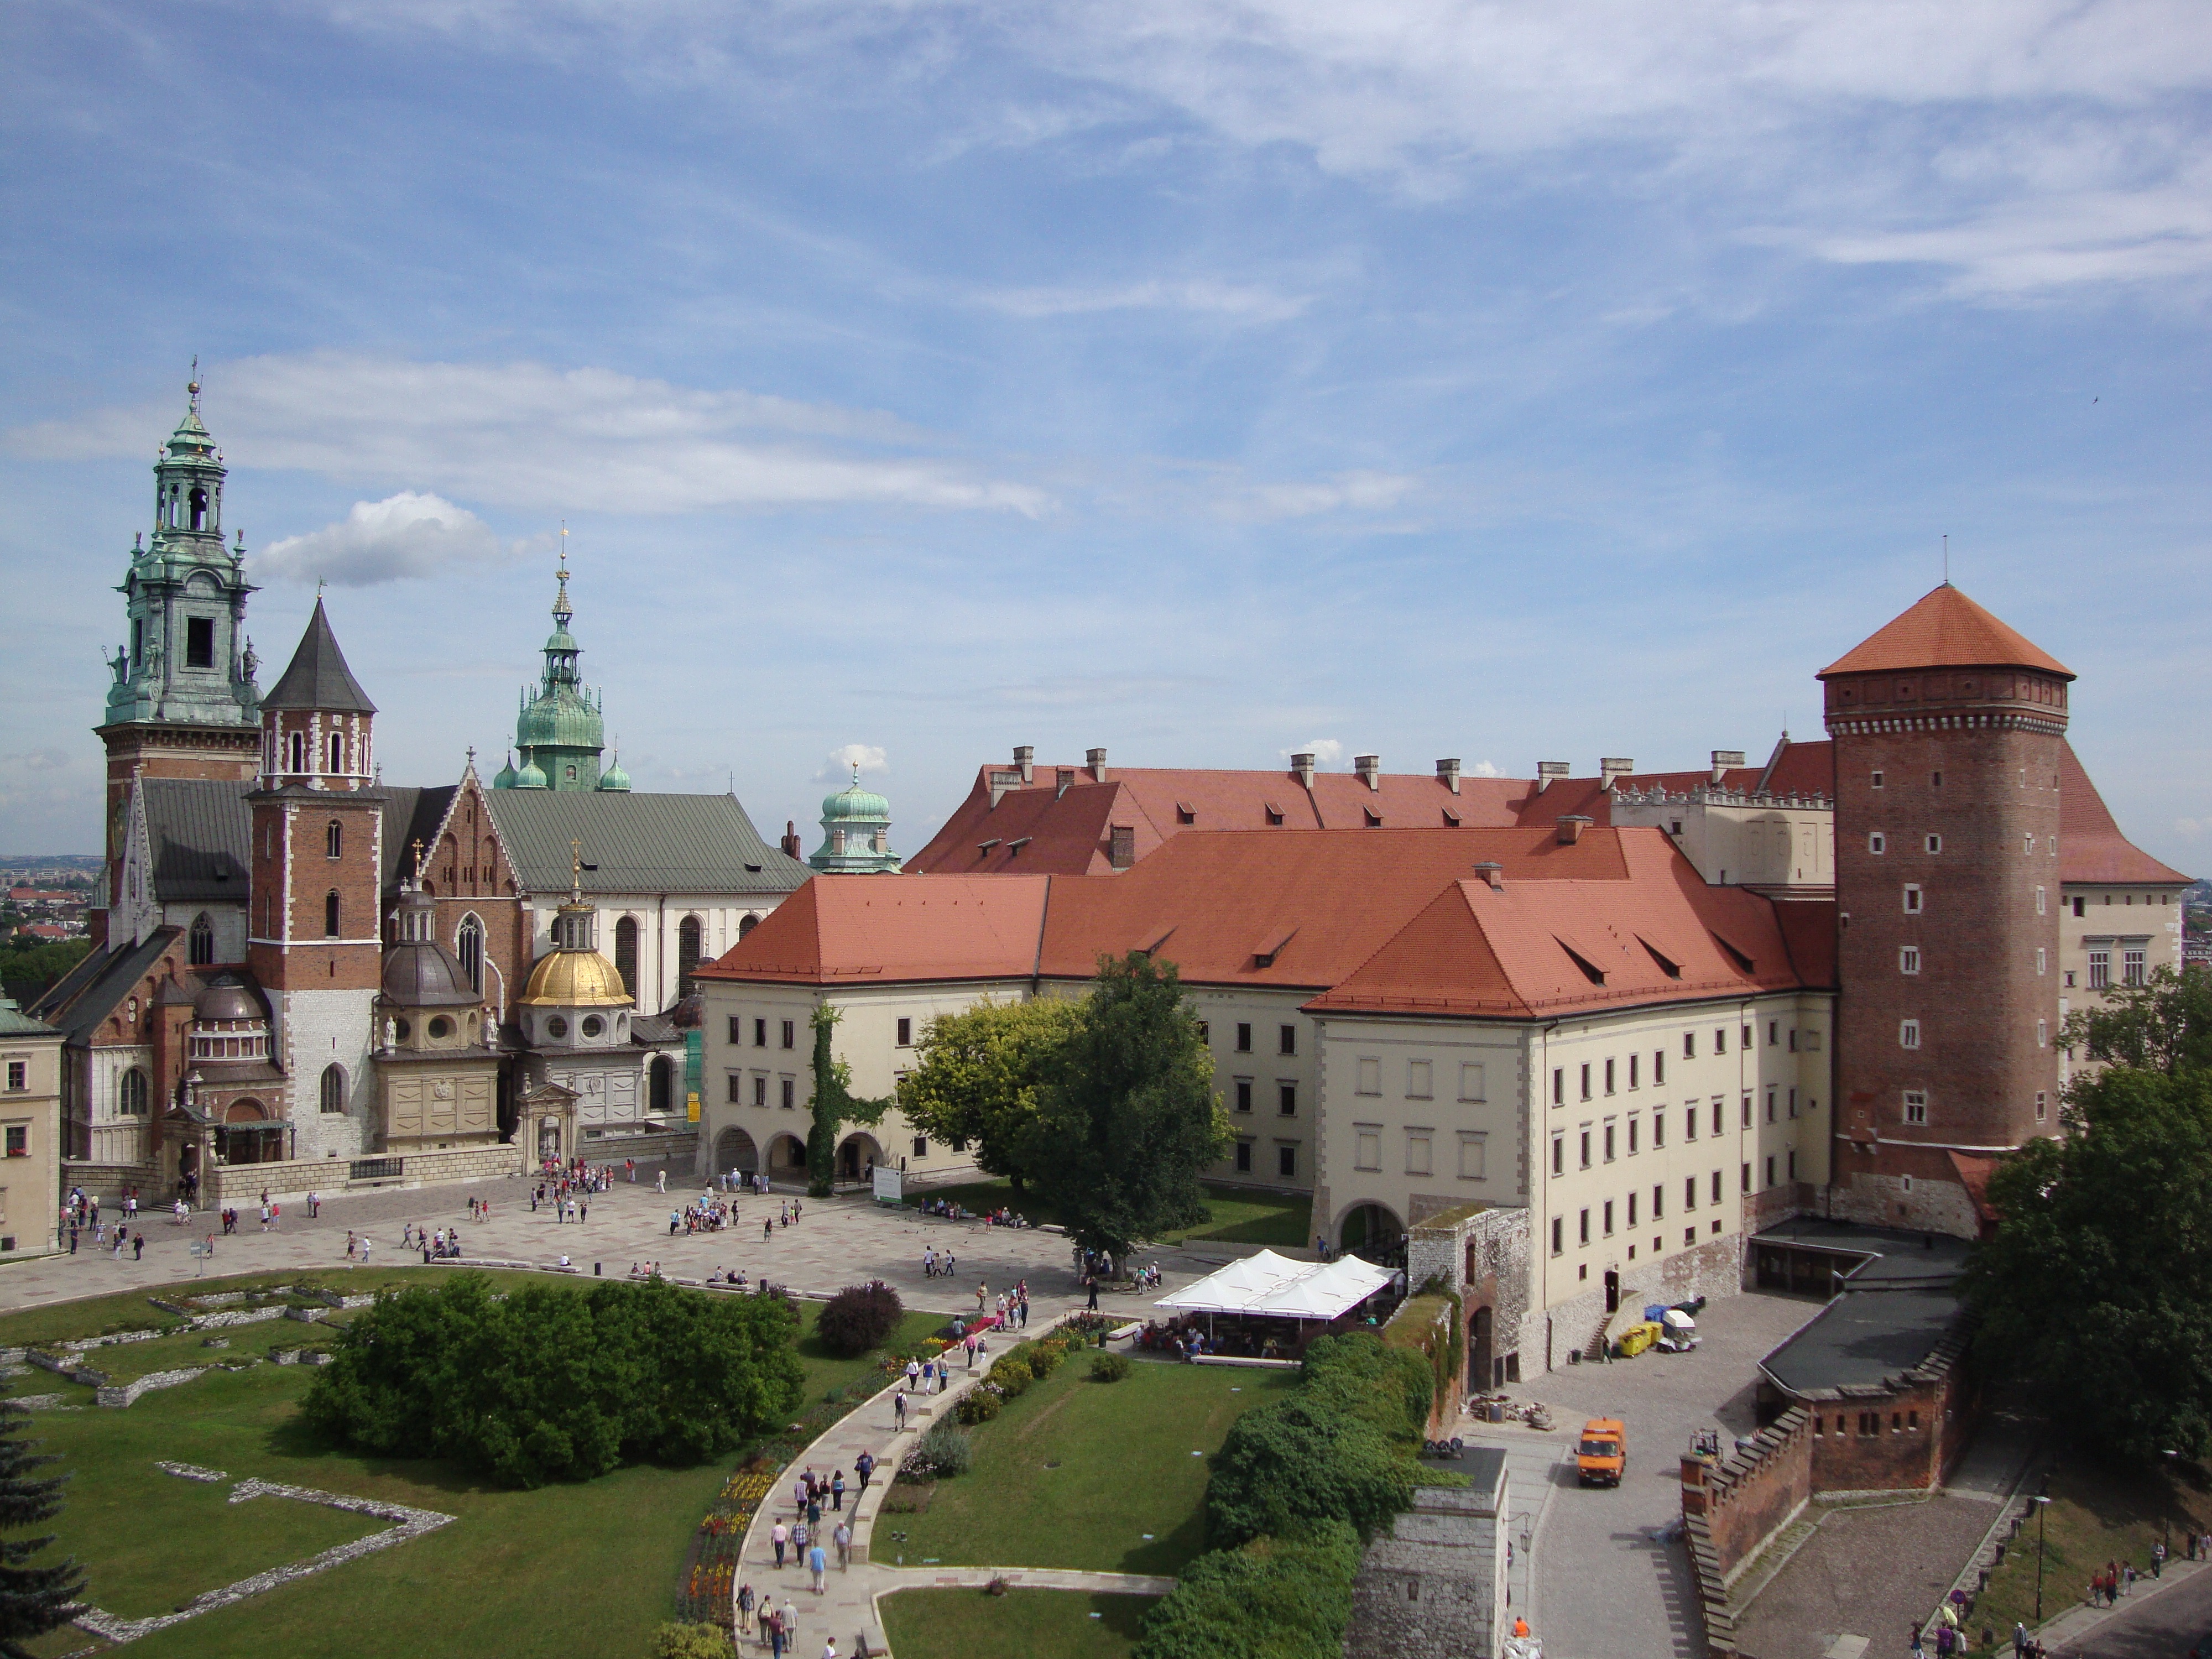
town, building, chateau, monument, castle, place of worship, monastery, poland, town square, estate, krakow, neighbourhood, wawel, residential area, human settlement